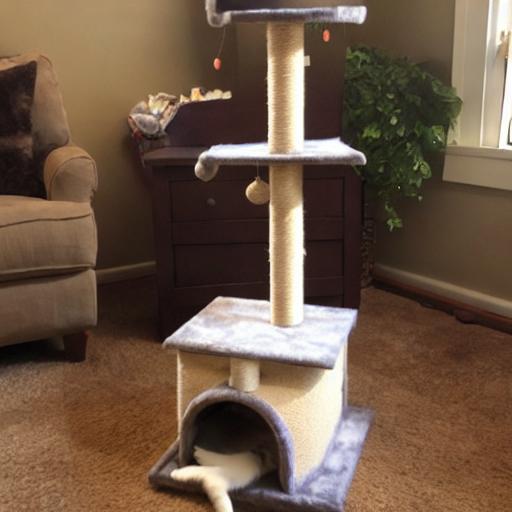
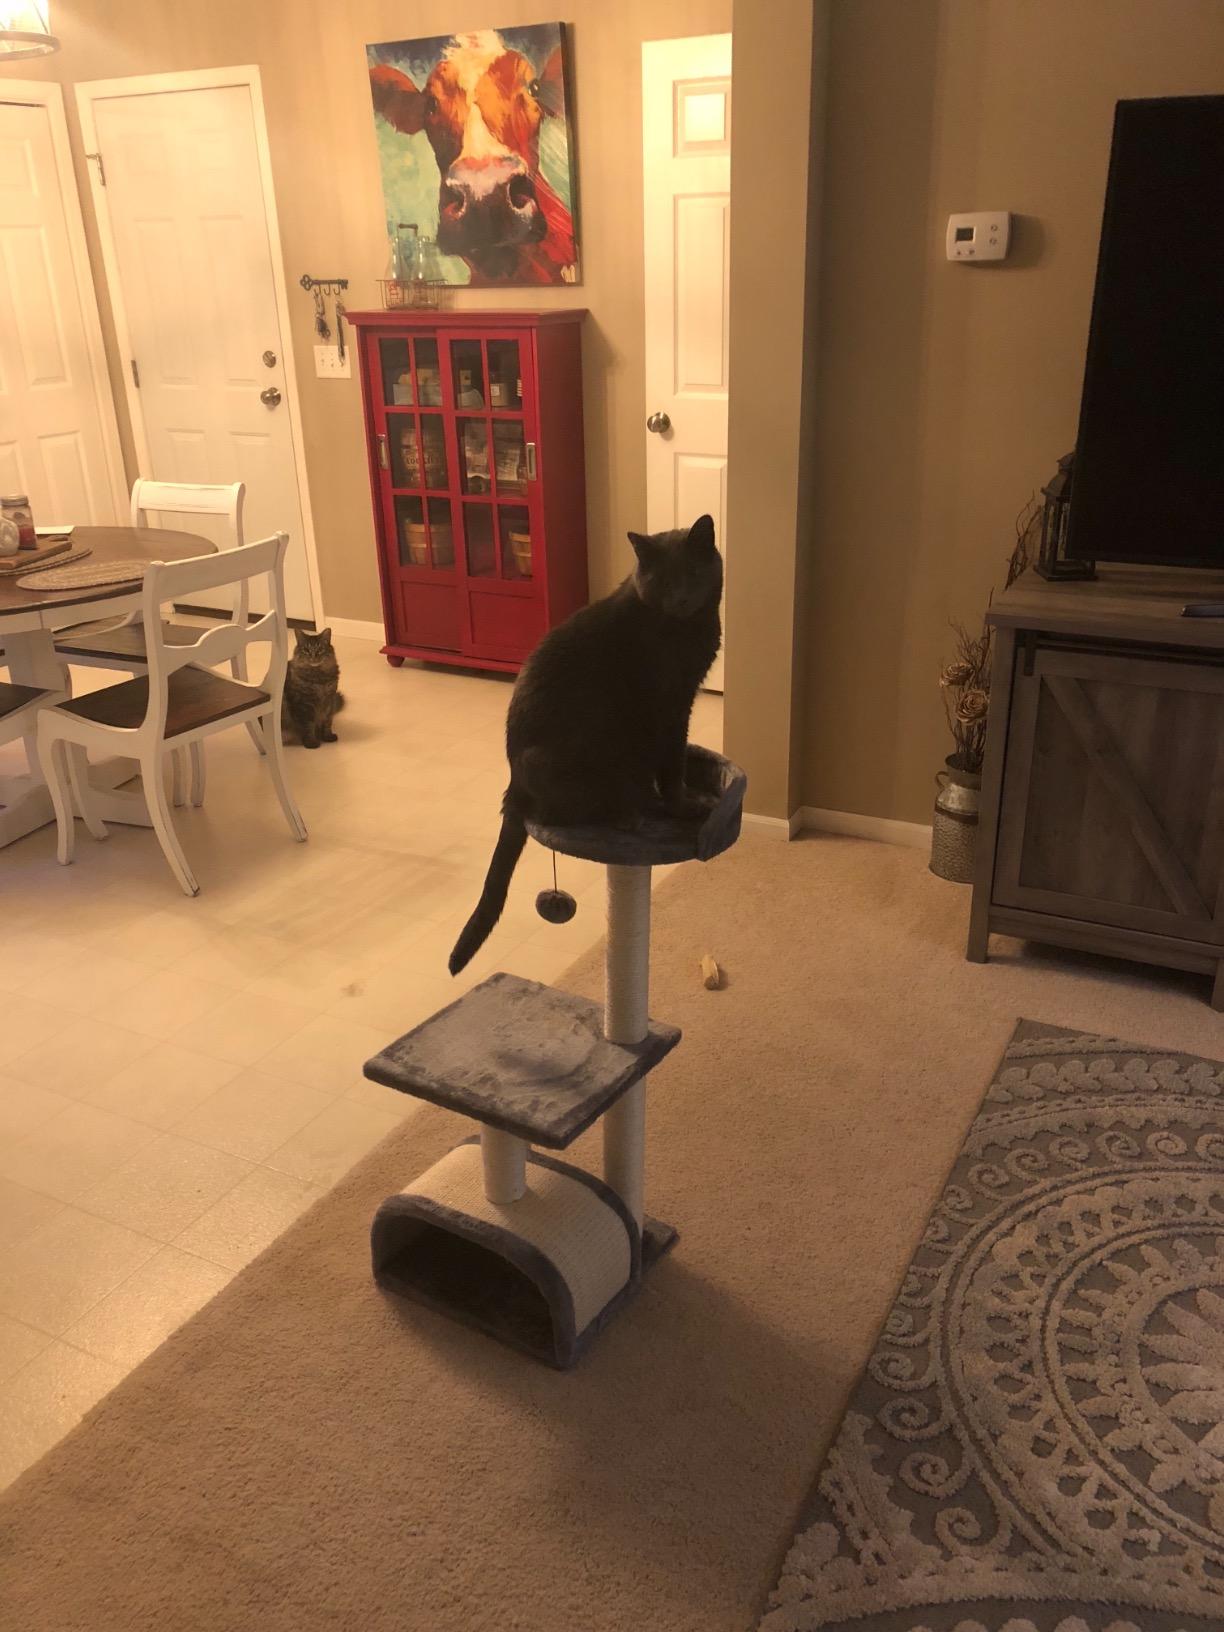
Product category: items_cat tree
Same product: no